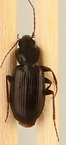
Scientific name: Calathus advena
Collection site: Niwot Ridge NEON (NIWO), plot NIWO_009